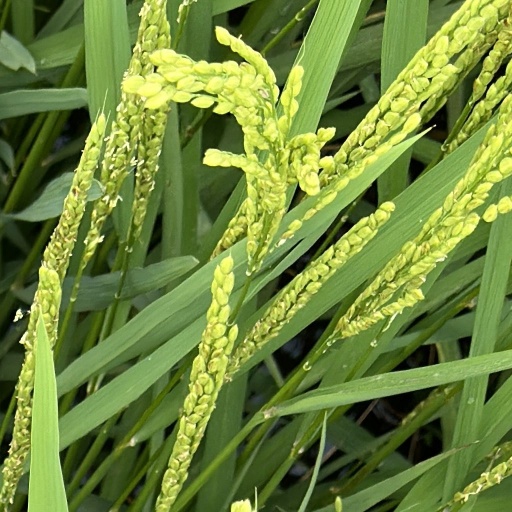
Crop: rice